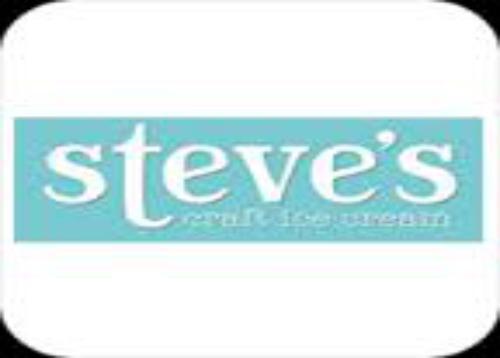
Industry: Food